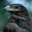
Label: bird